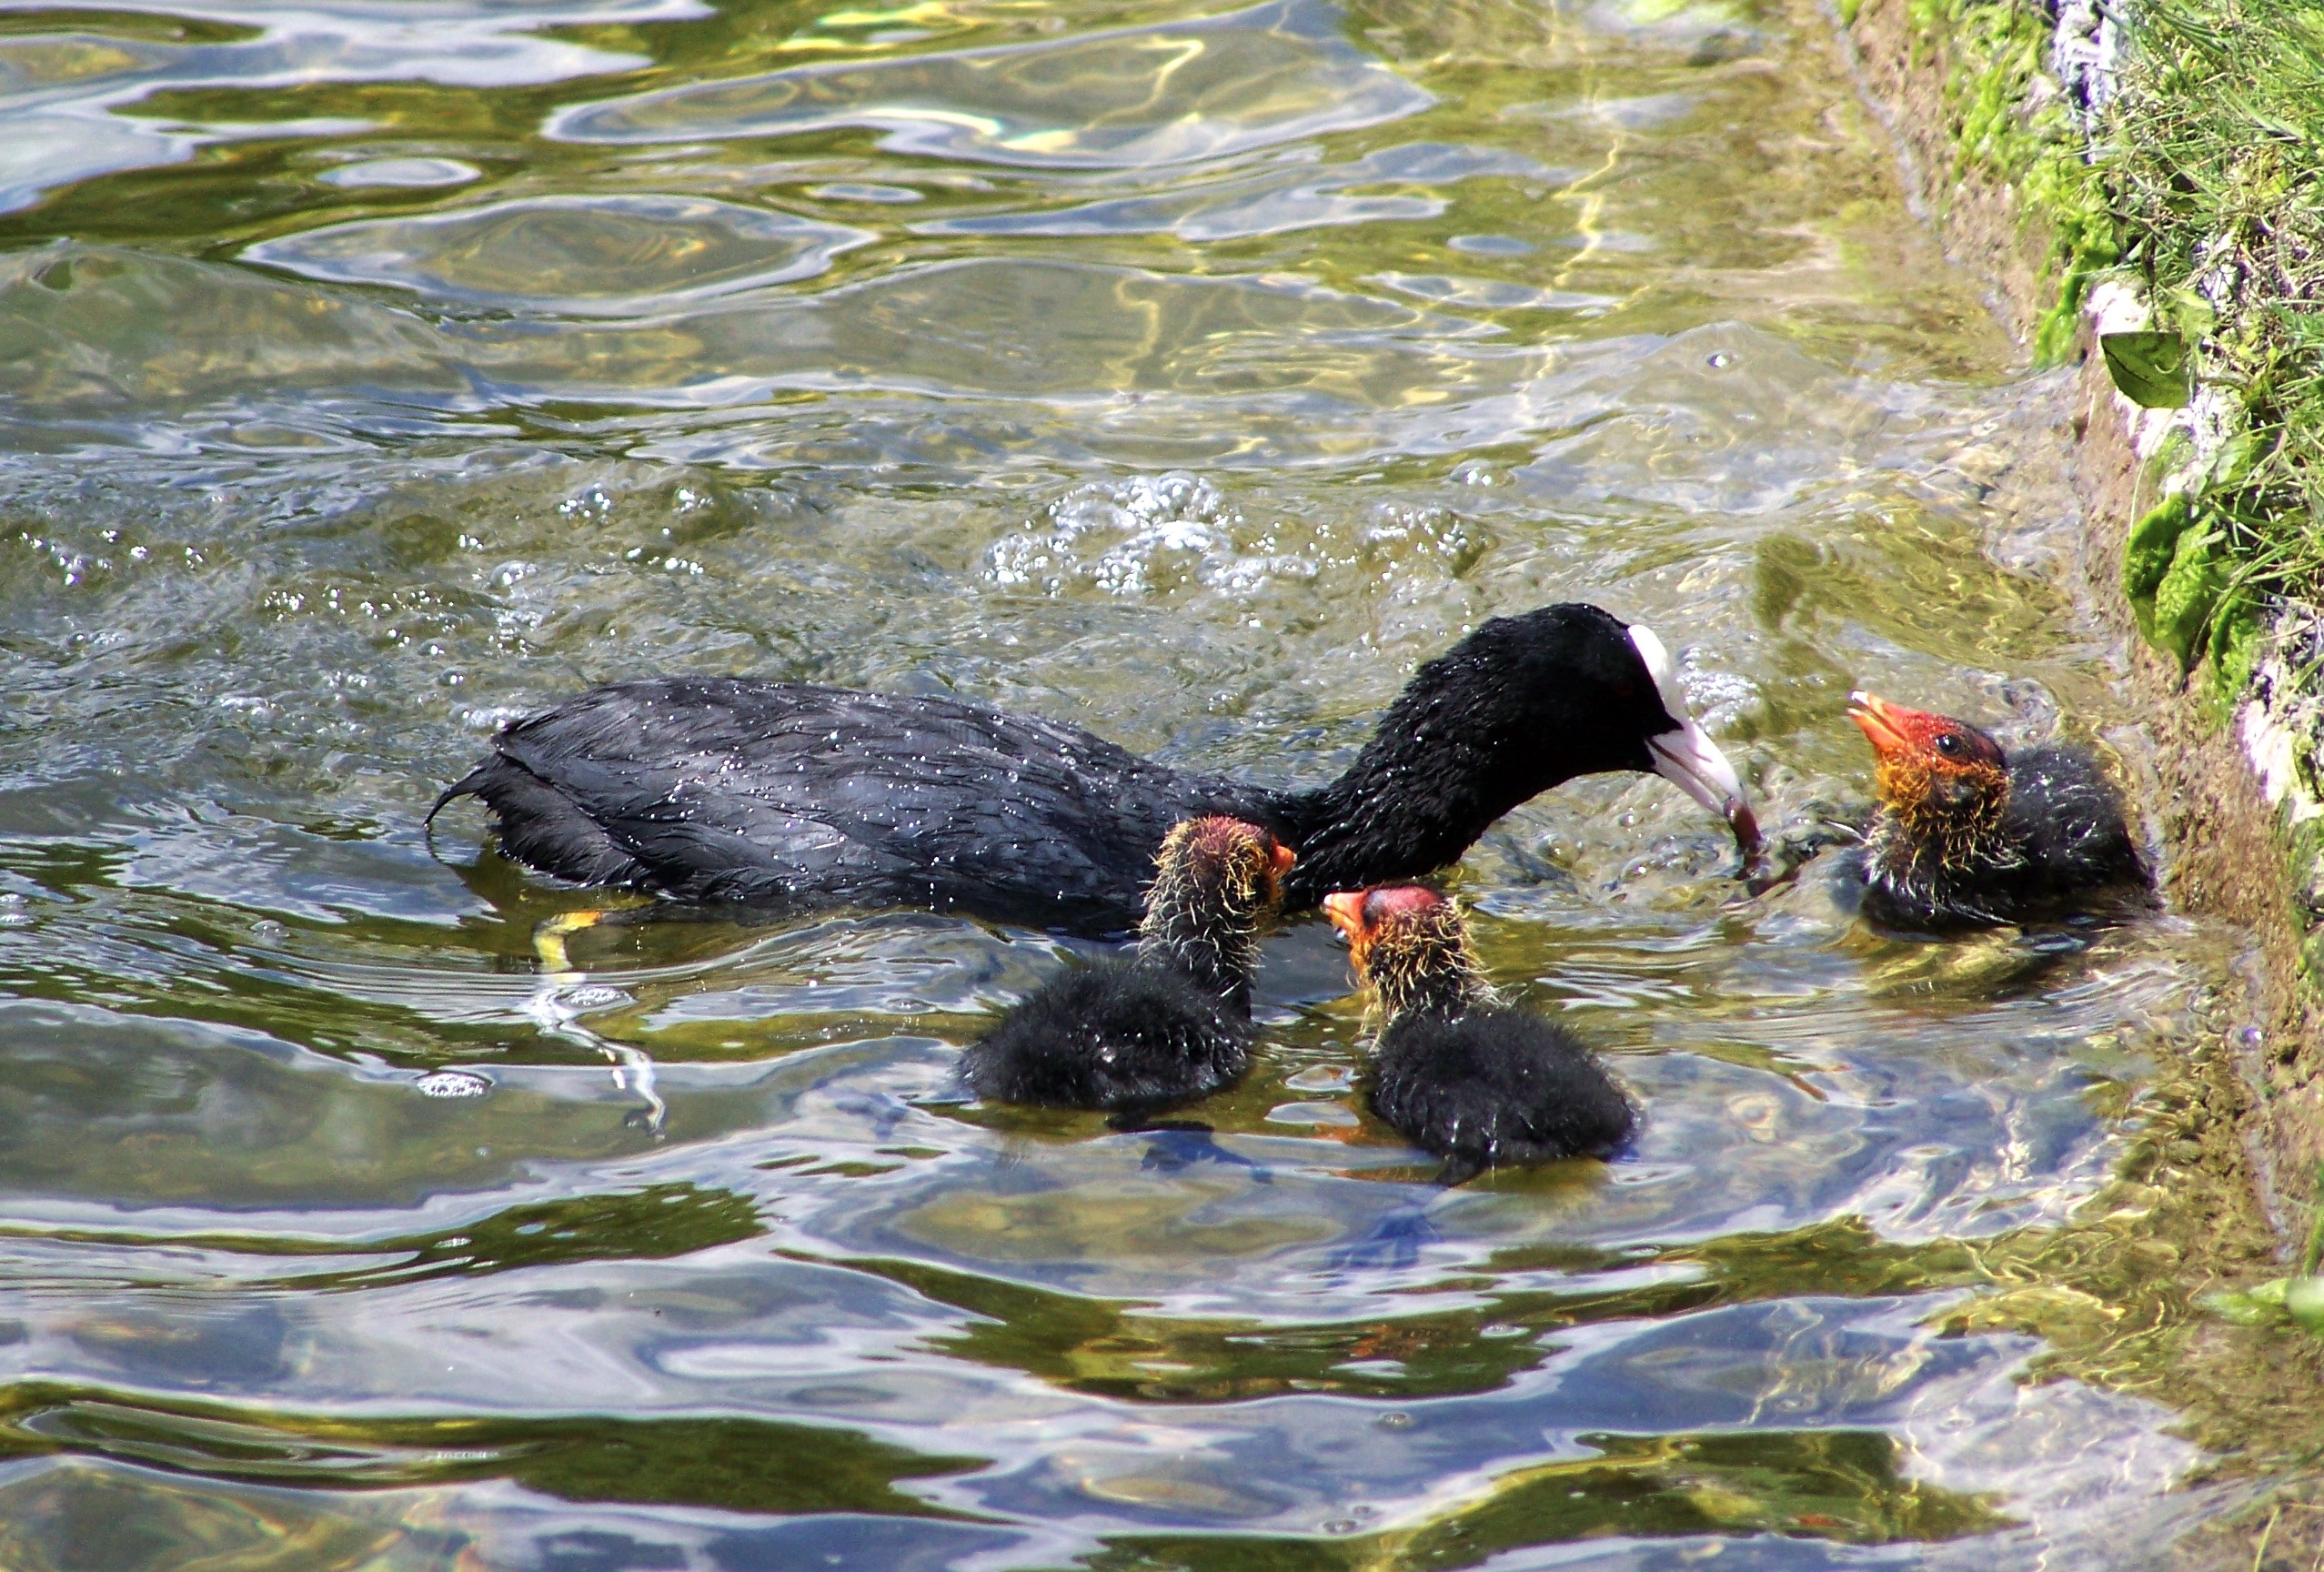
water, bird, river, pond, wildlife, stream, fauna, duck, wetland, vertebrate, waterfowl, water bird, ducks geese and swans, coot family, feeding of nestlings